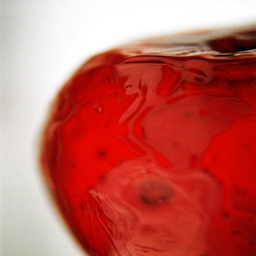
Label: Apple